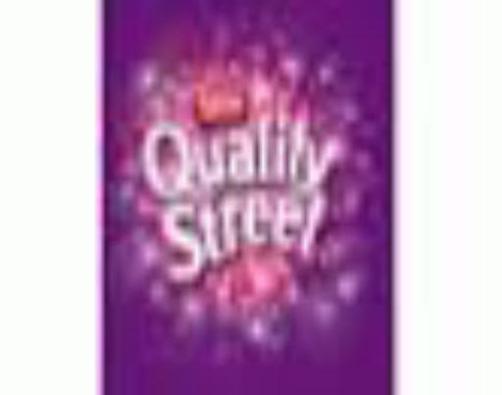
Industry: Food